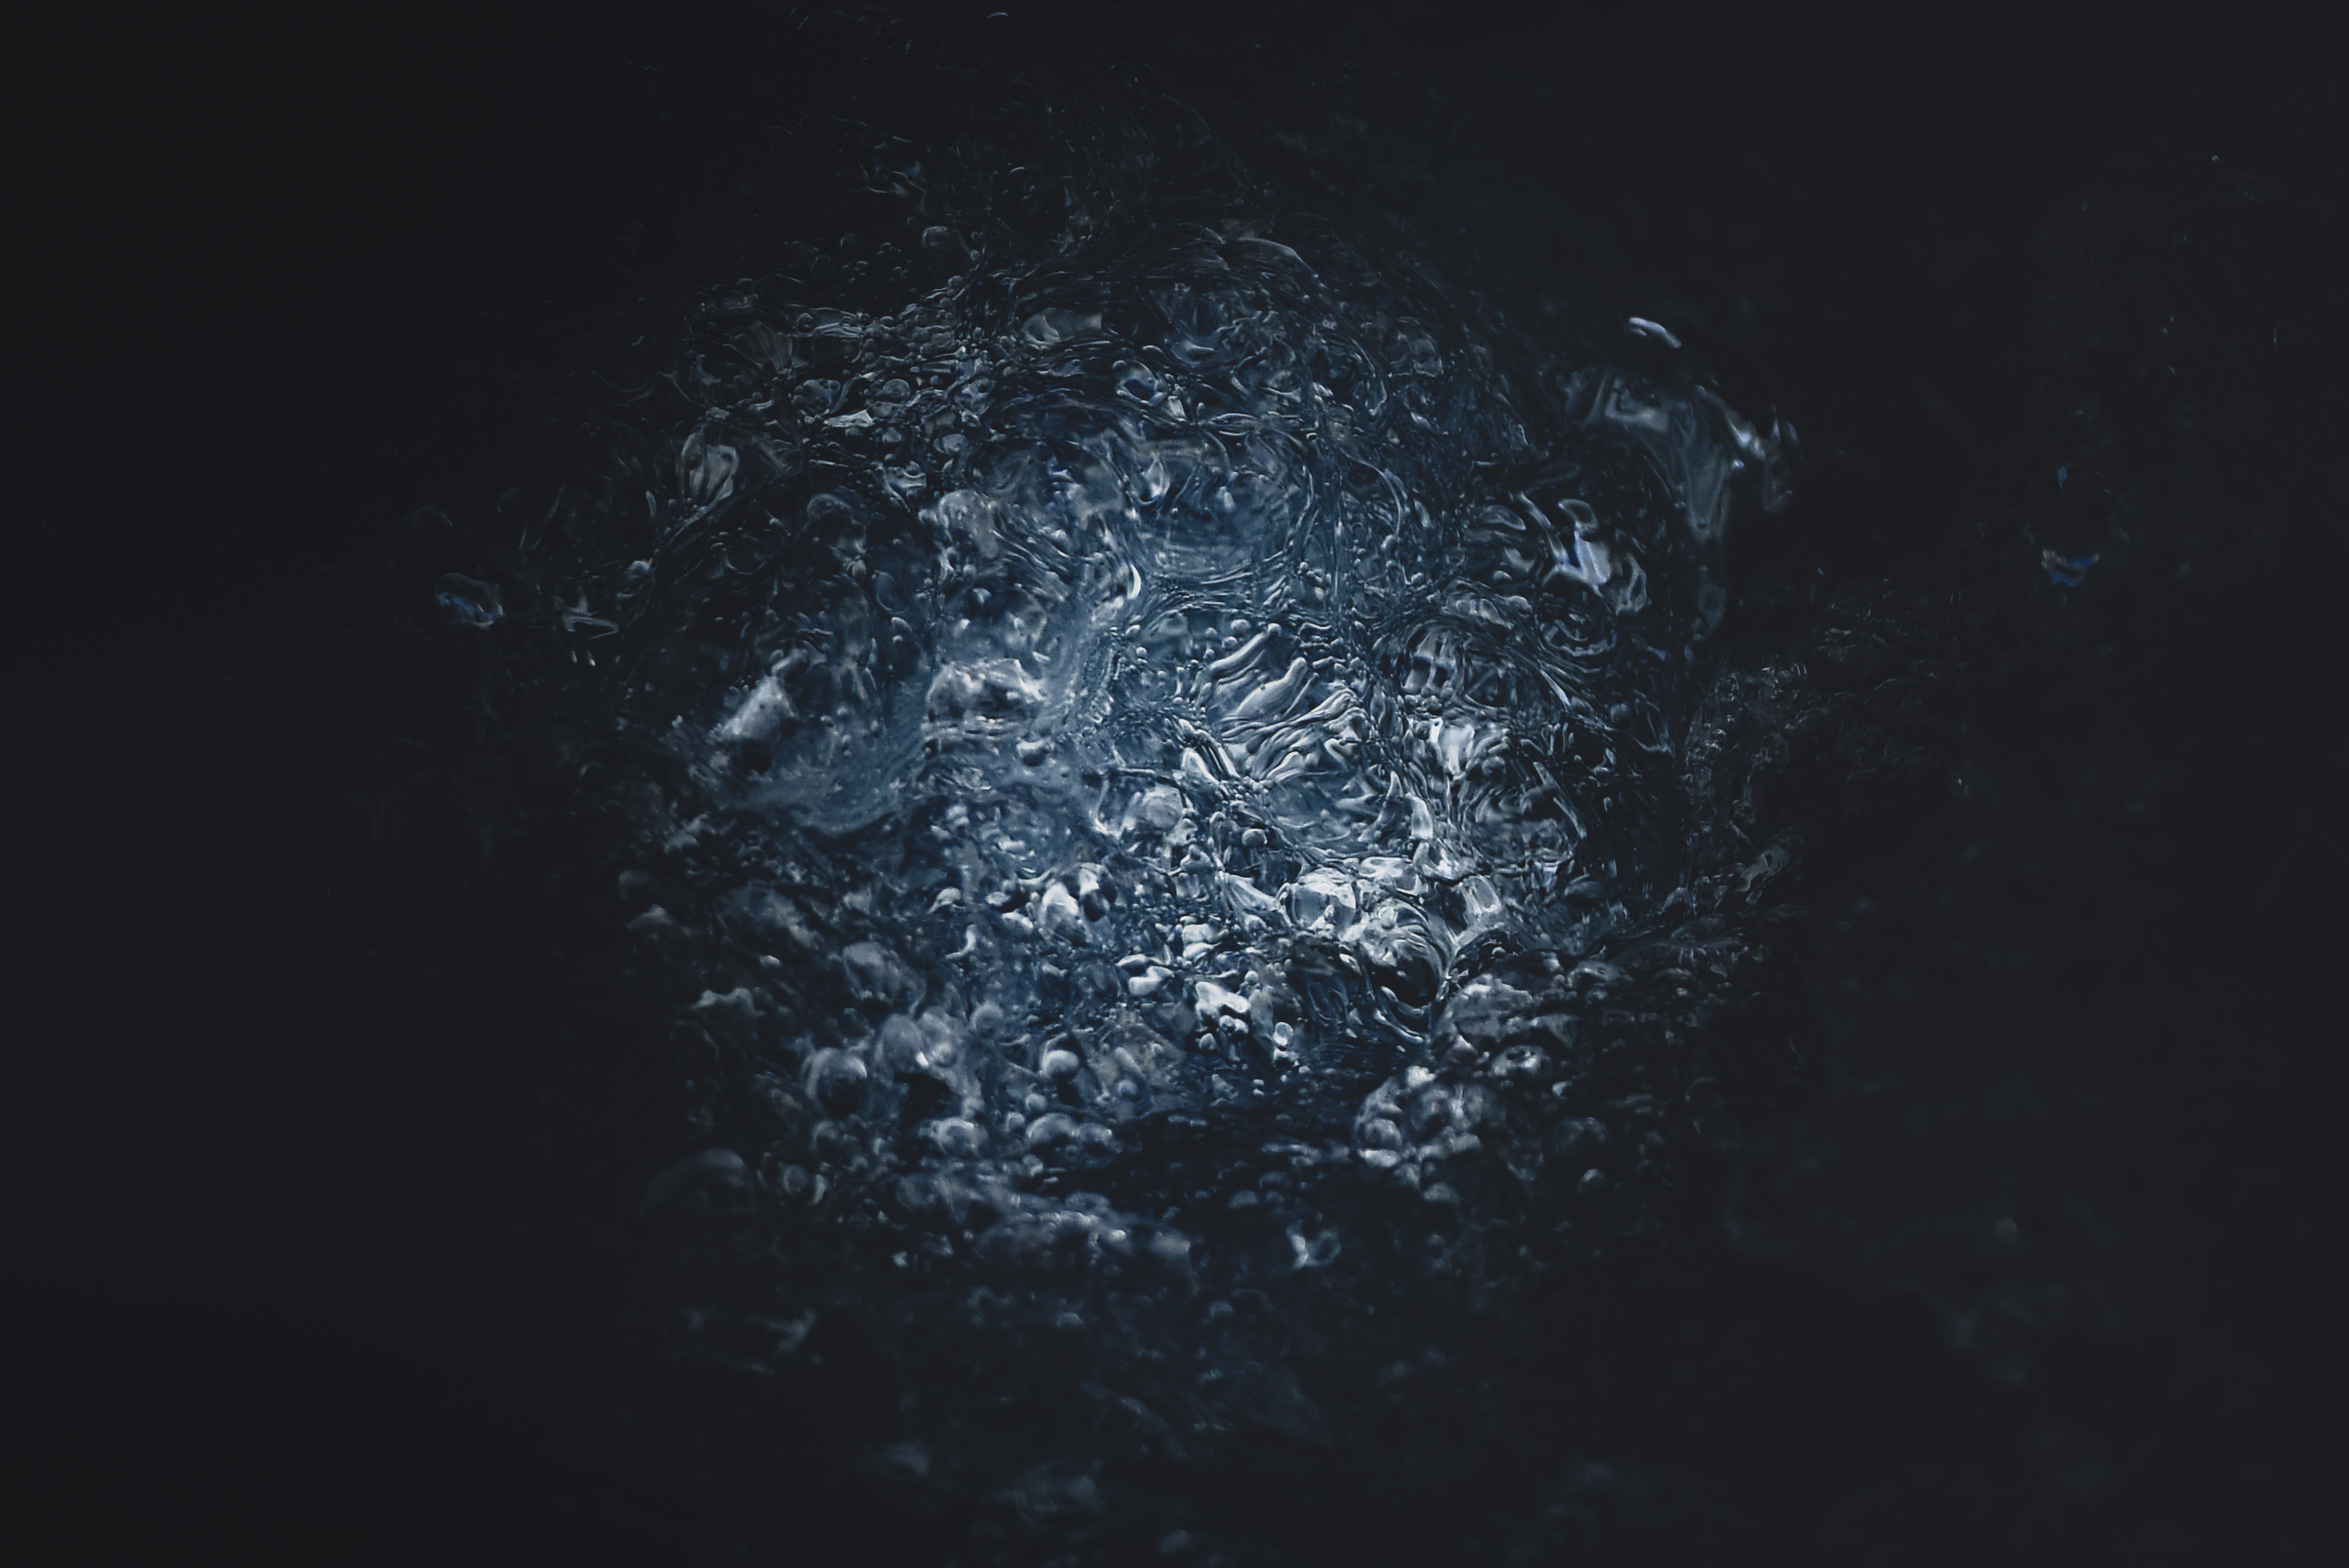
water, black and white, sky, underwater, darkness, monochrome, bubble, moonlight, circle, outer space, screenshot, astronomical object, boiling water, monochrome photography, computer wallpaper